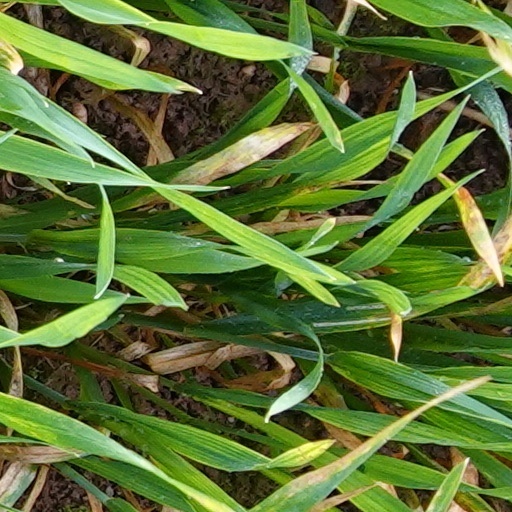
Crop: wheat